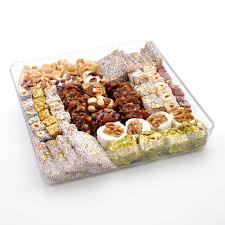
Yemek: lokum